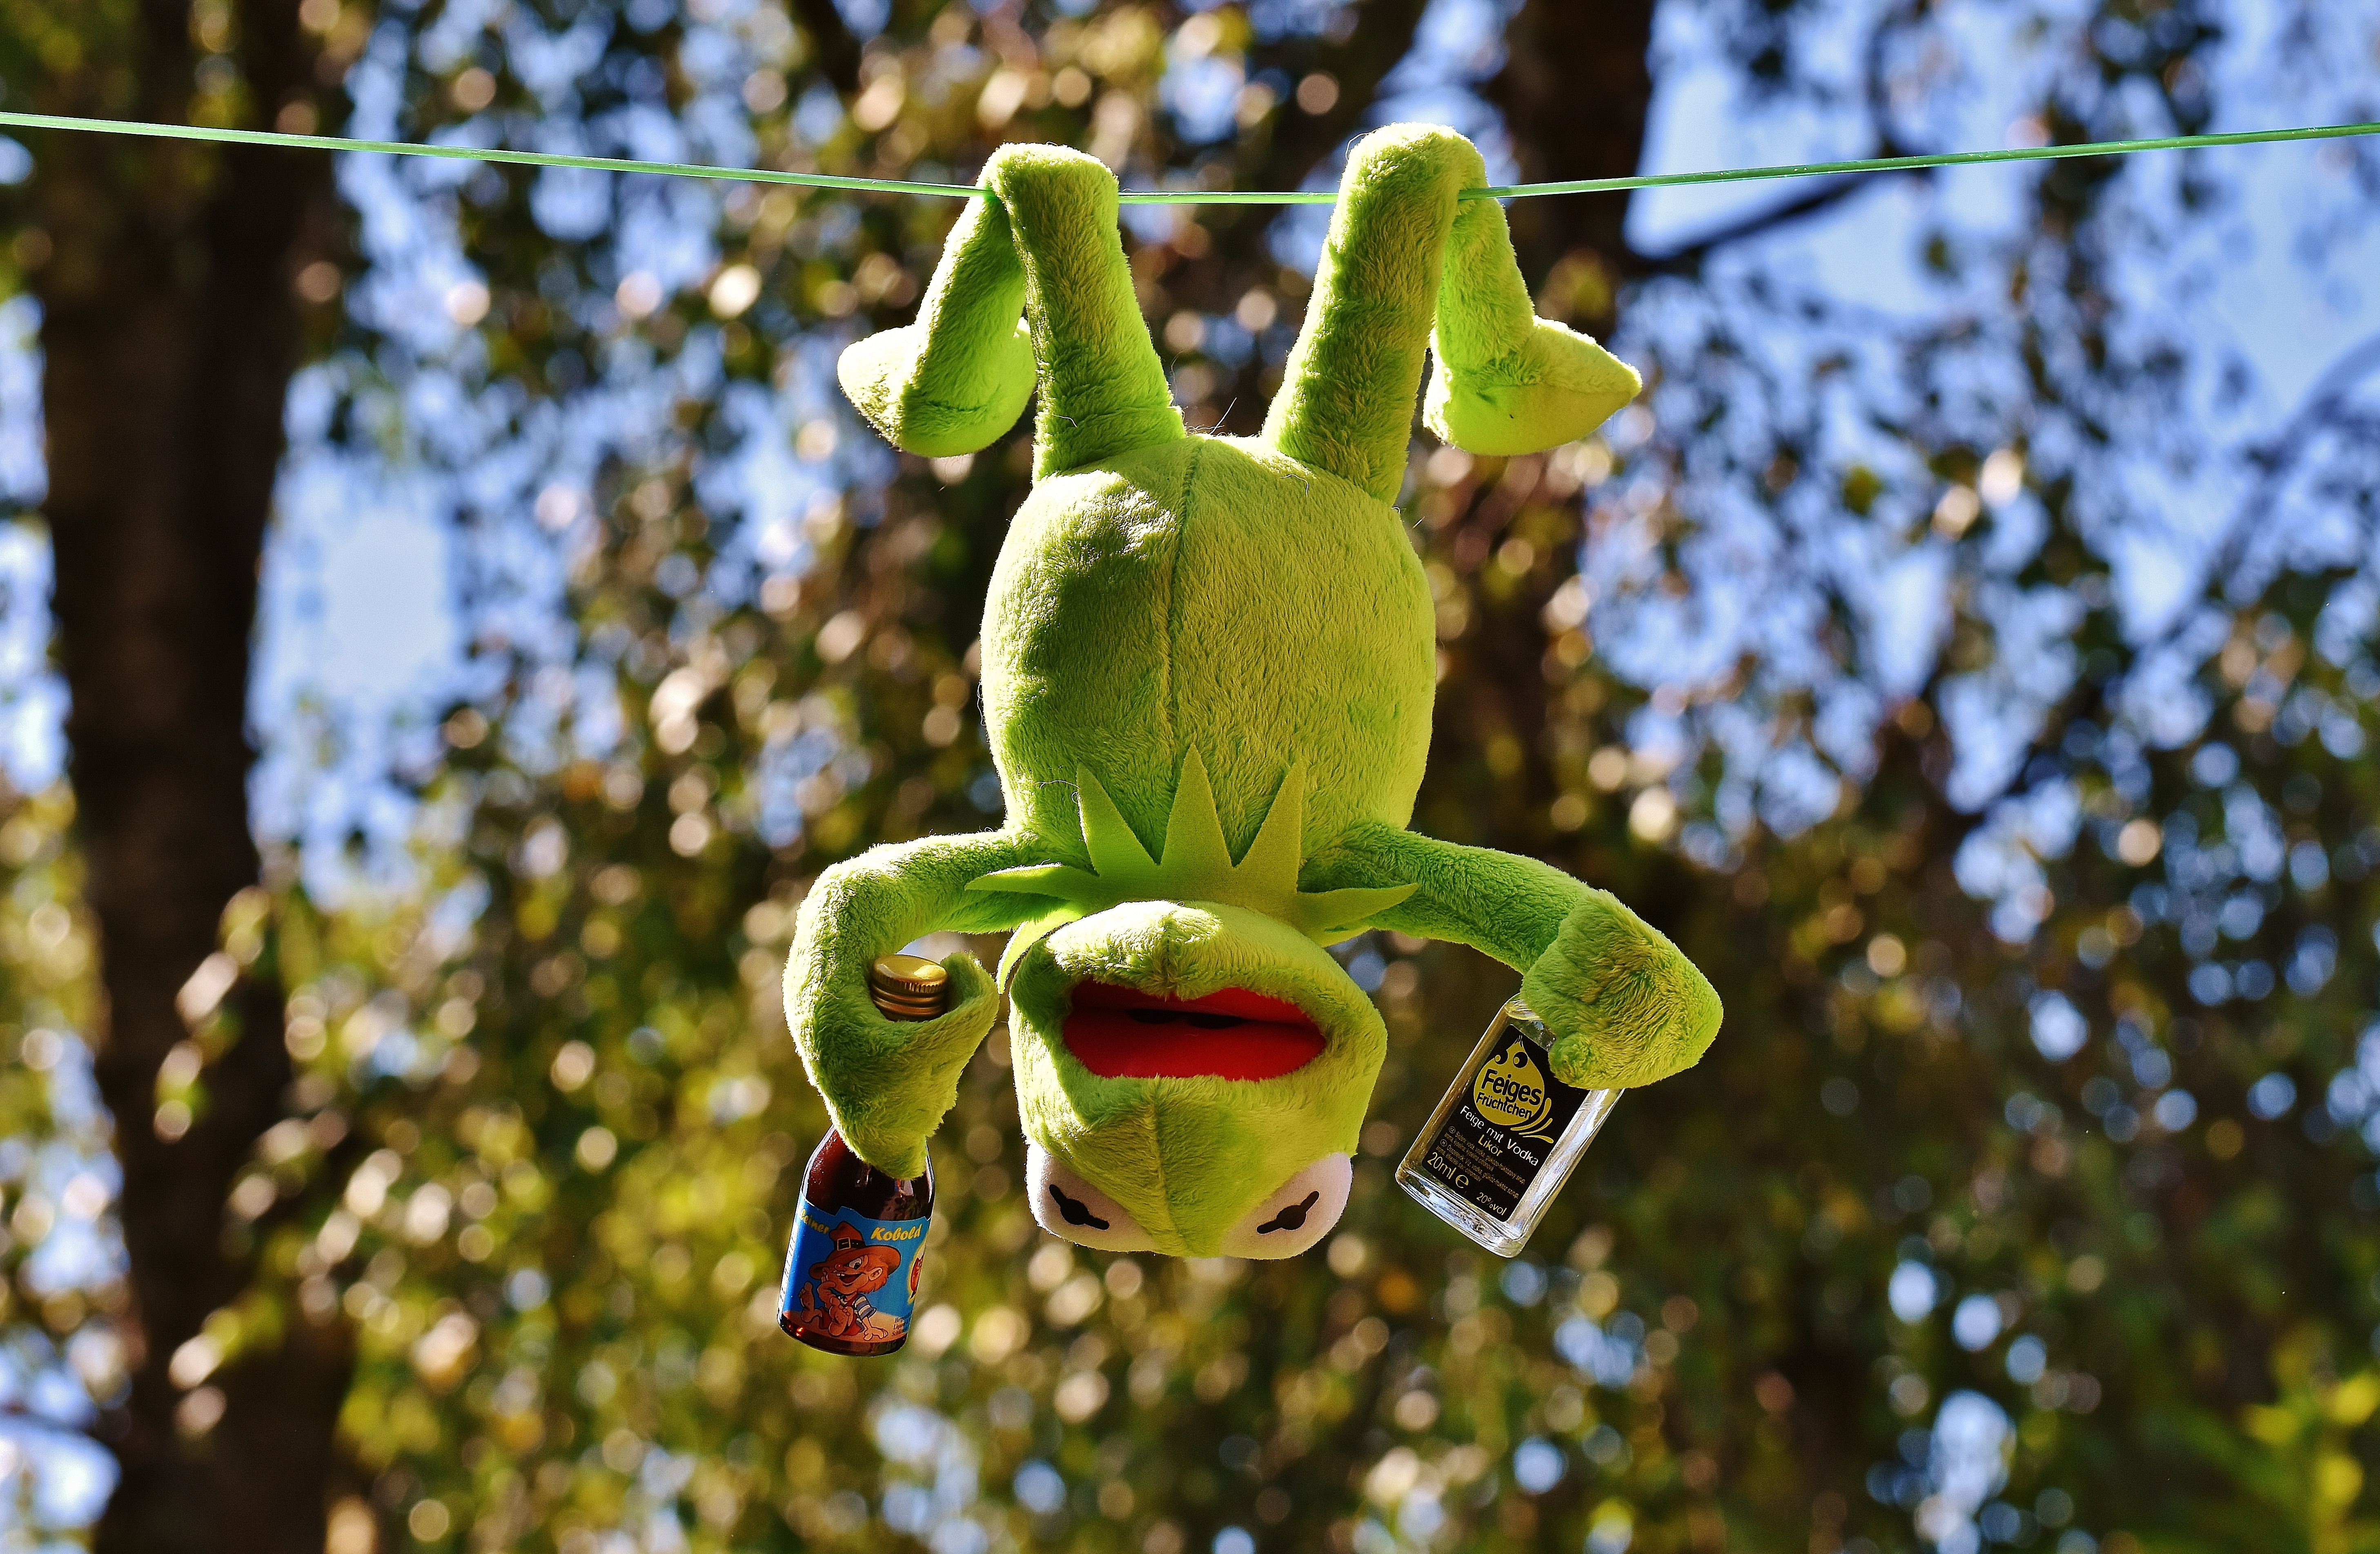
tree, nature, branch, blossom, plant, sweet, sunlight, leaf, flower, animal, cute, spring, green, produce, drink, botany, rest, frog, yellow, garden, flora, alcohol, fig, wildflower, sit, fun, bottles, drunk, toys, funny, are, plush, stuffed animal, kermit, frogs, macro photography, soft toy, flowering plant, hang out, plant stem, land plant